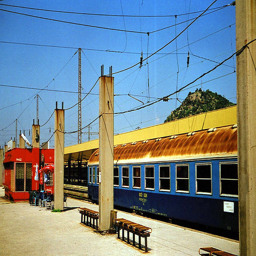
The blue bus has arrived and parked on the side.
A train is going down the tracks near a station.
A blue passenger train on the tracks at a station.
A train at an outdoor platform with lots of wires in the air.
a train that almost looks like a long house